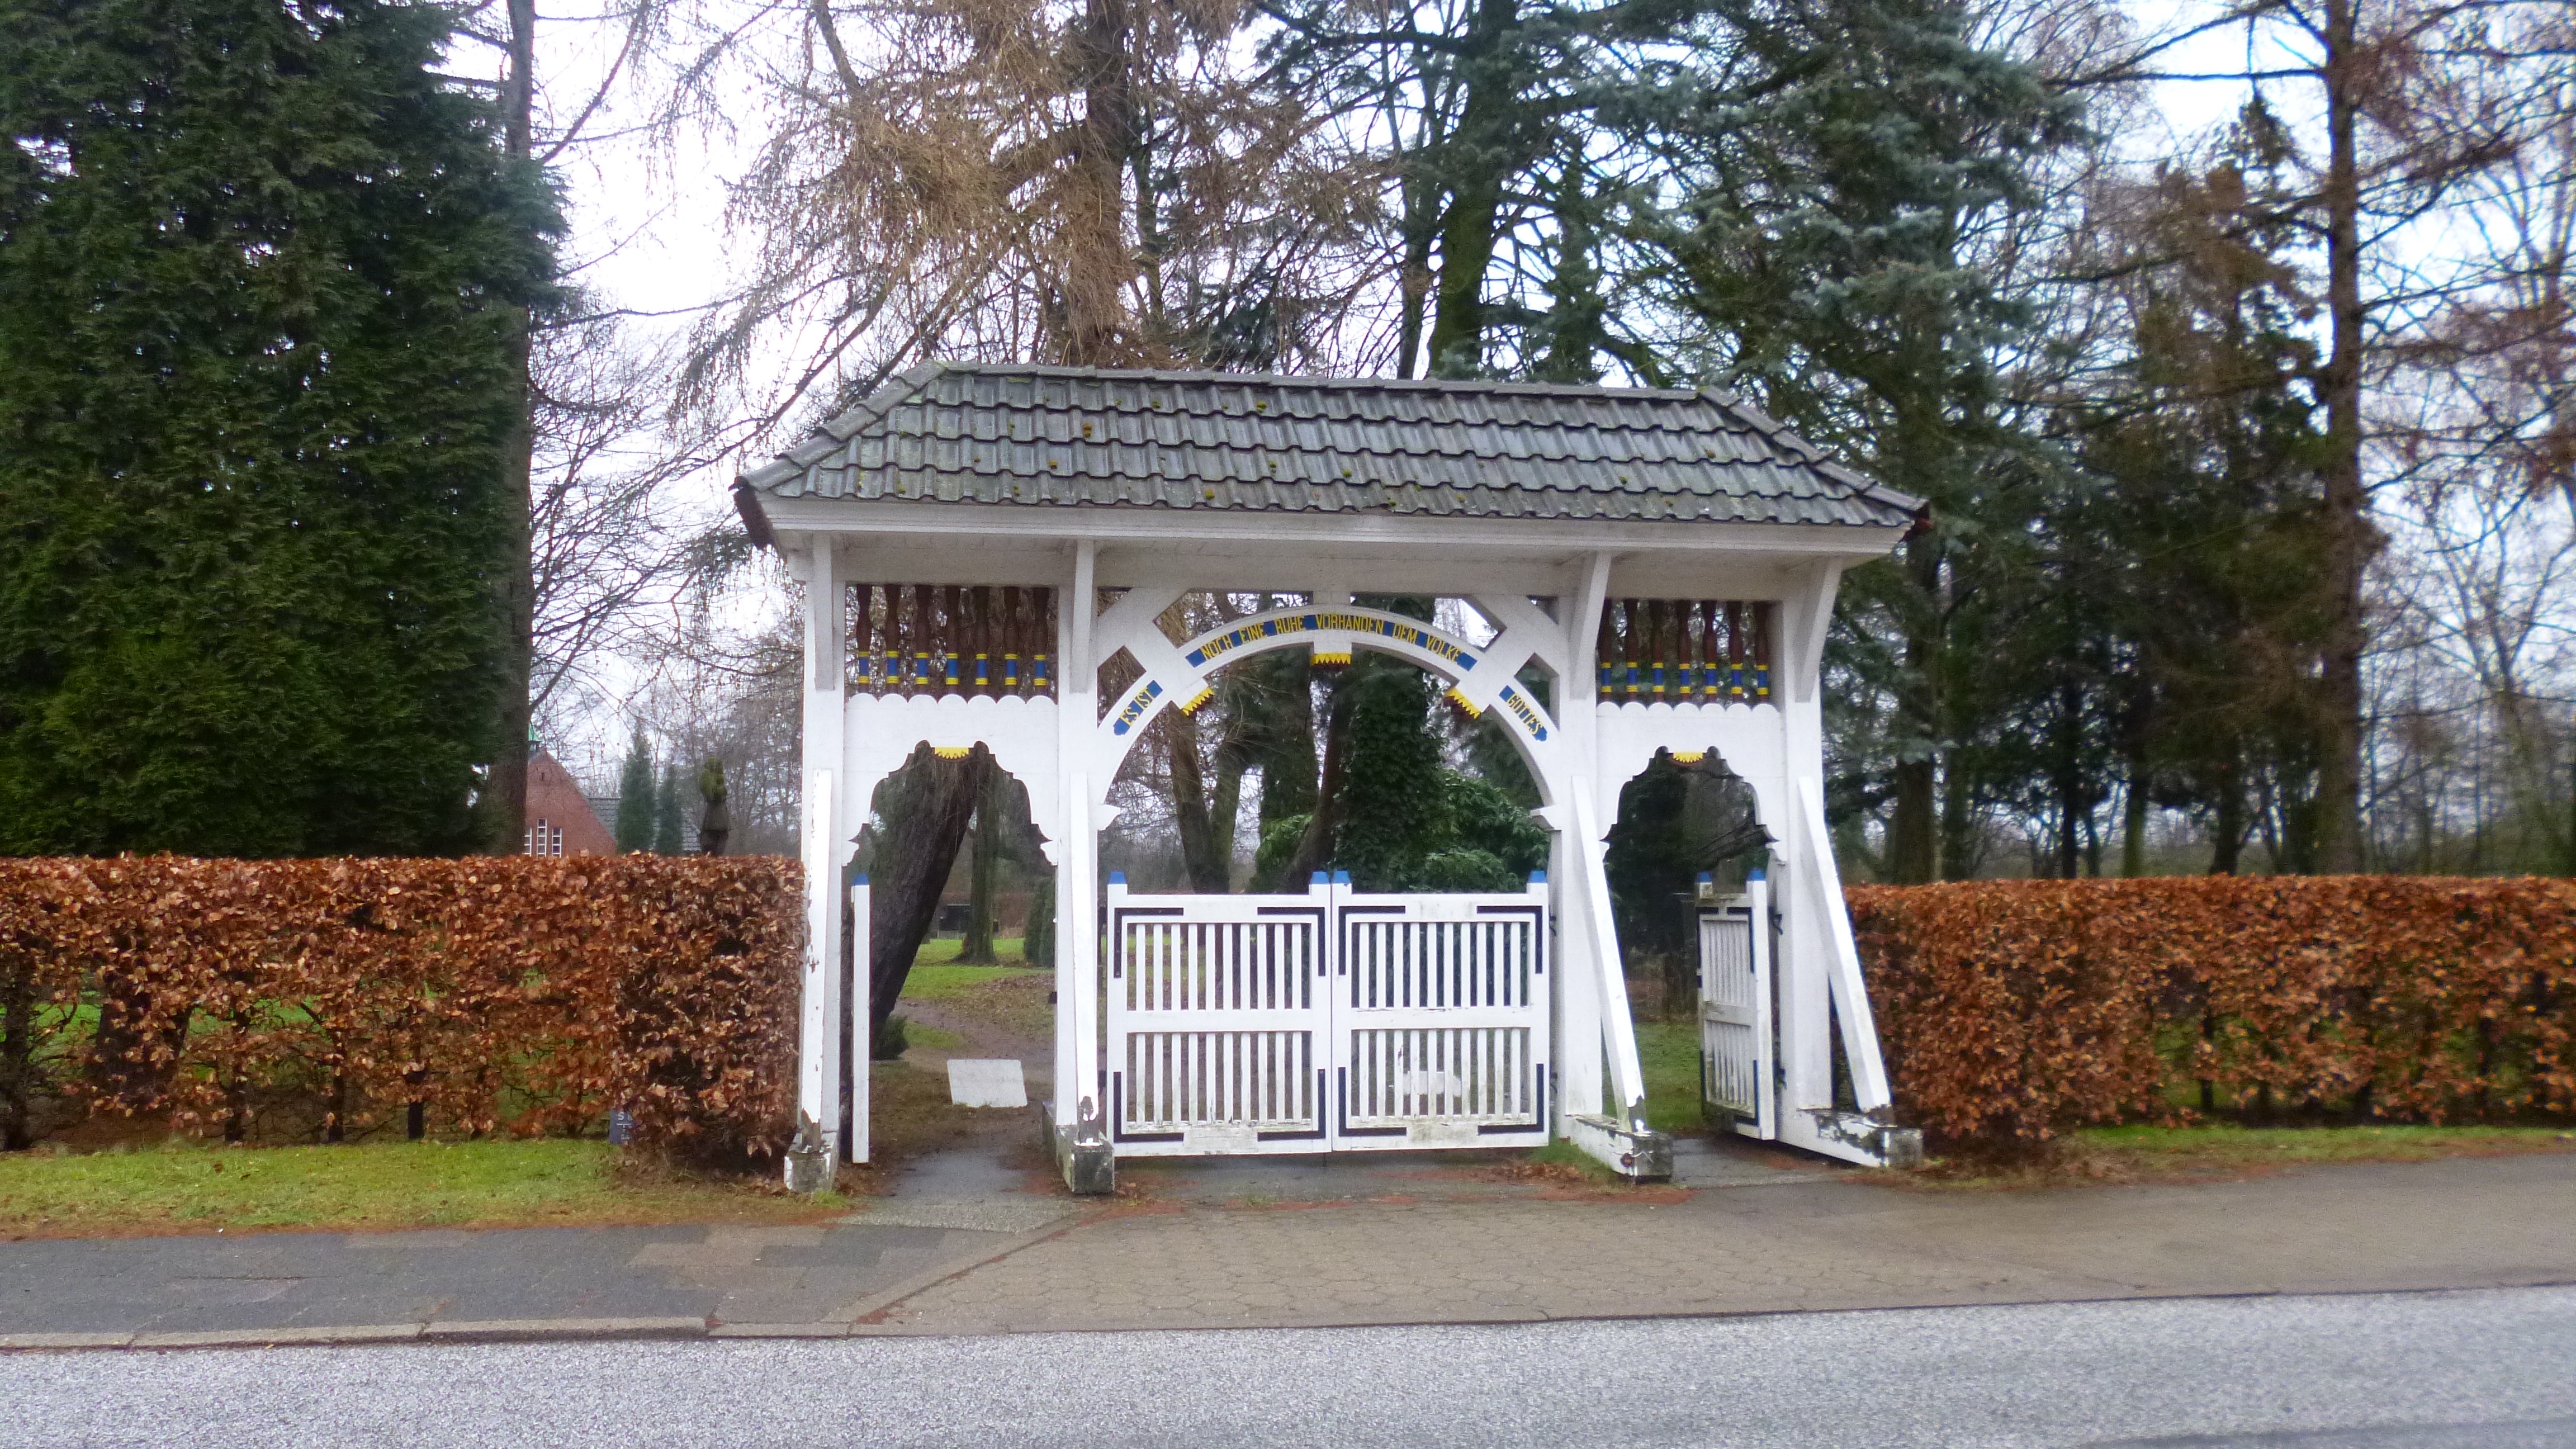
villa, mansion, home, porch, cottage, park, property, gazebo, chapel, cemetery, gate, goal, shrine, estate, input, real estate, old country, wooden gate, outdoor structure